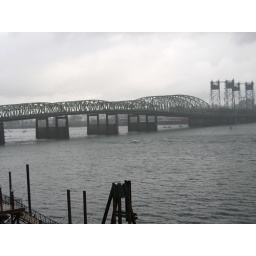
bridge and river view from my hotel balcony in Portland